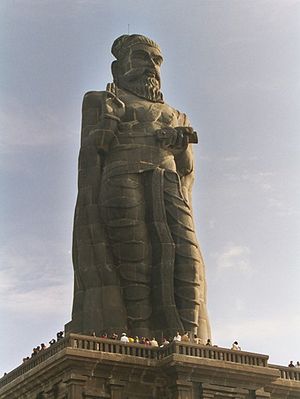
Kap Komori
Den 40 meter høje Tiruvalluvar-statue på et klippeskær ud for Kap Komori.
Kap Komori er det sydligste punkt på det indiske fastland og ligger i delstaten Tamil Nadu. Selve punktet ligger lige syd for byen Kanyakumari, der tidligere også bar navnet Kap Komori, men i dag bærer det tamilske navn. Punktet er markeret med det lille Kumari Amman tempel. Lige vest for ligger Gandhi Mandapam Mindesmærket, der blev bygget hvor Mahatma Gandhis urne blev vist frem inden den blev sænket i jorden.